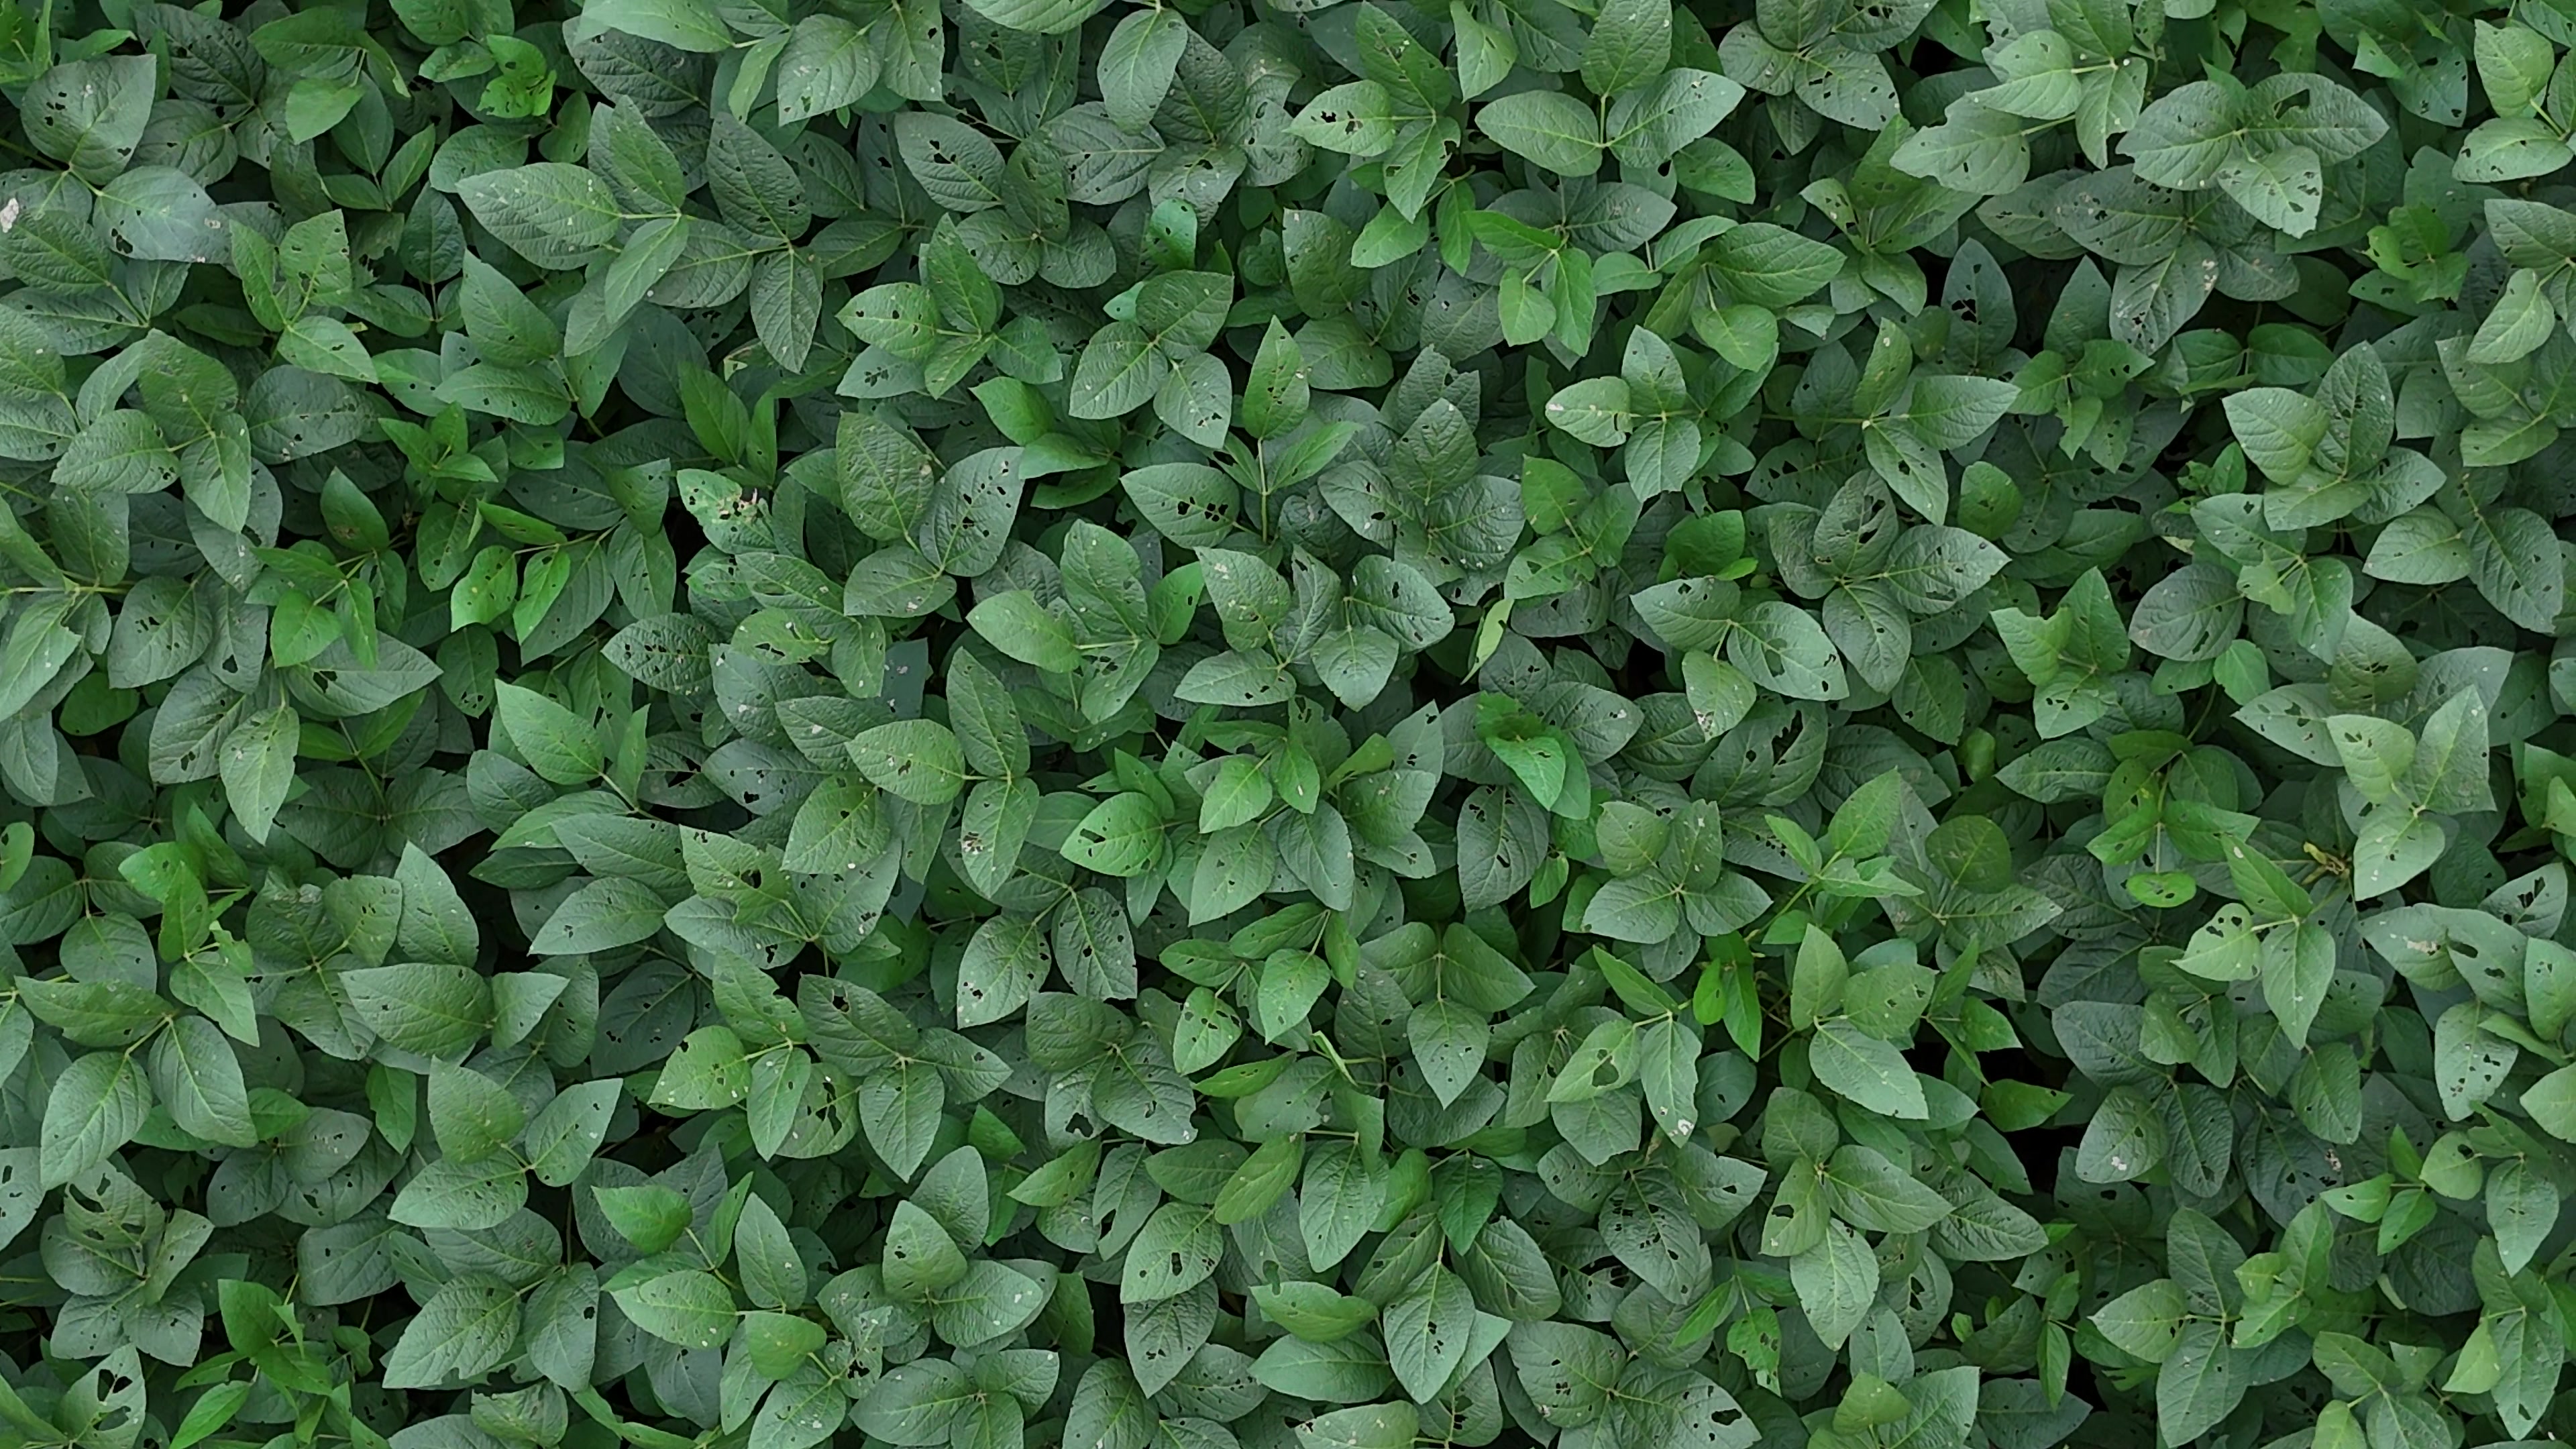
Label: Semilooper_Pest